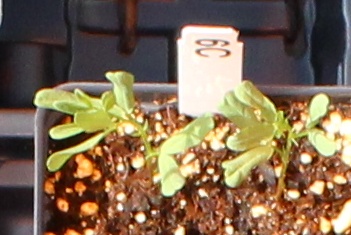
Label: Lentil